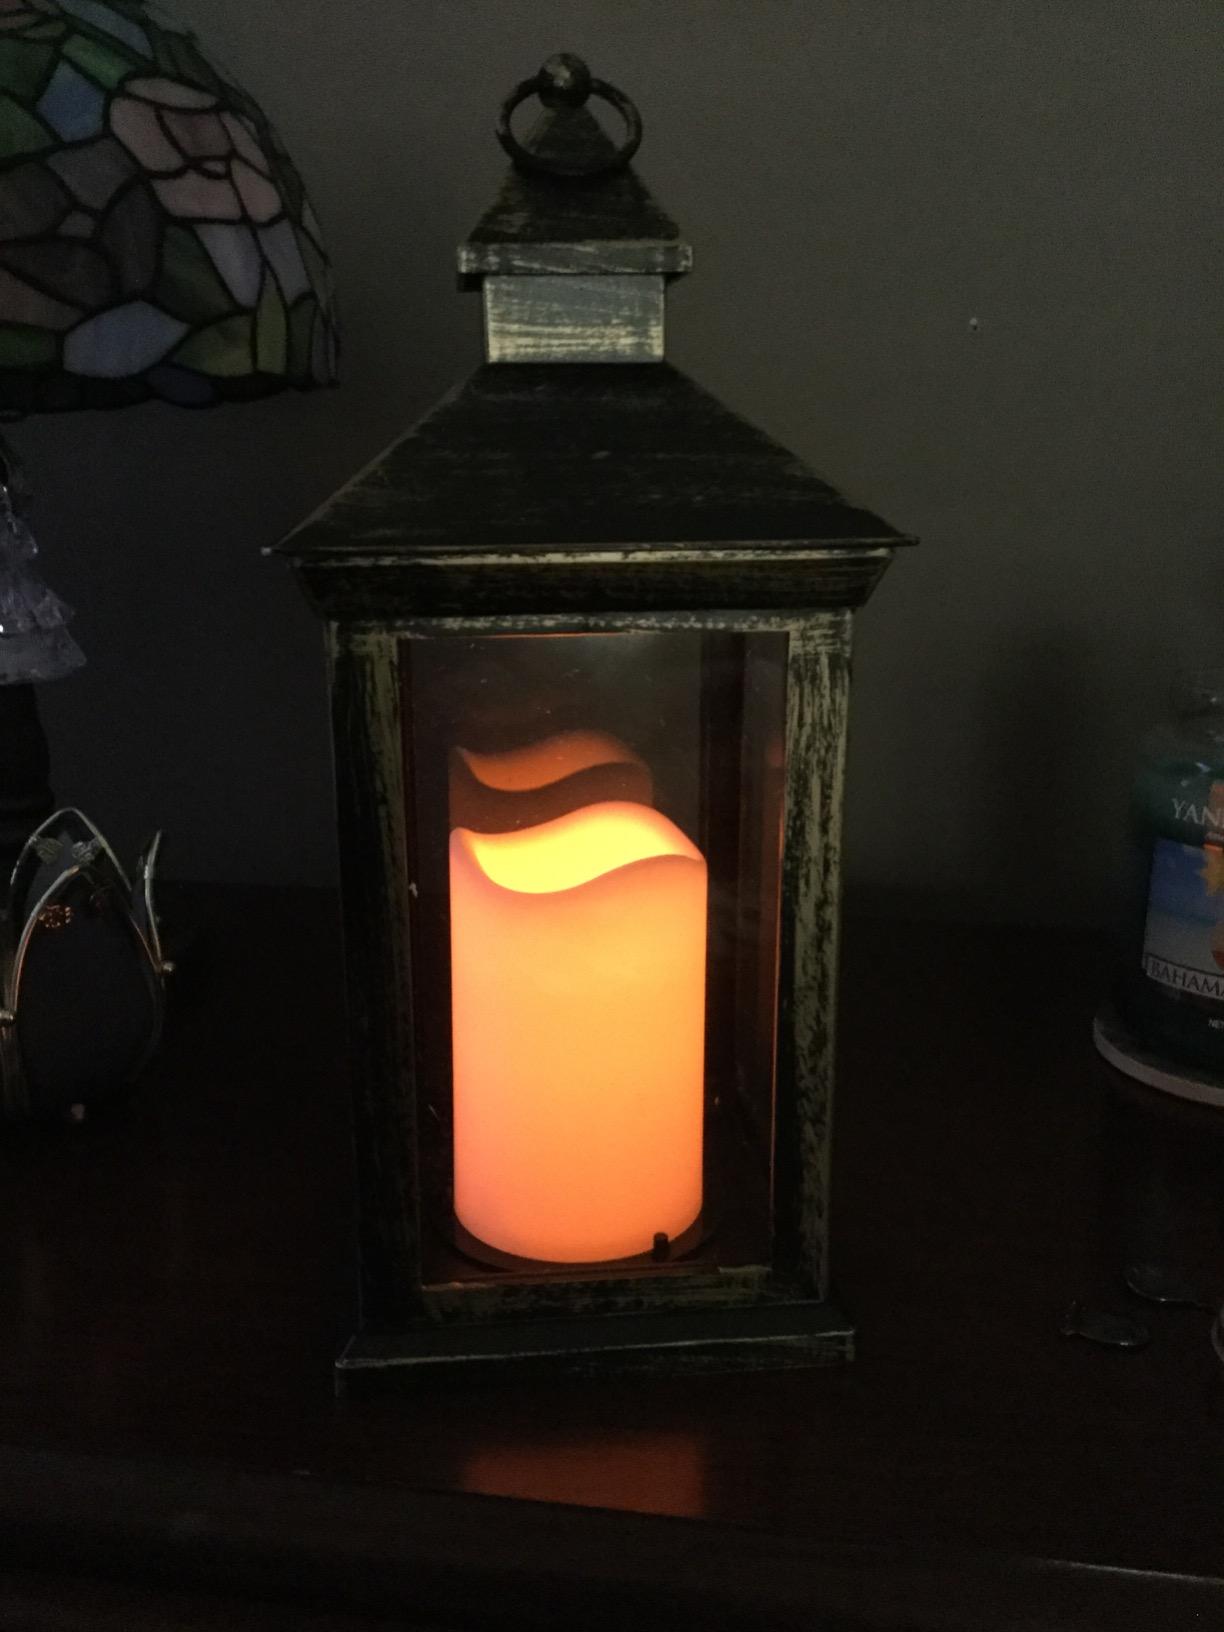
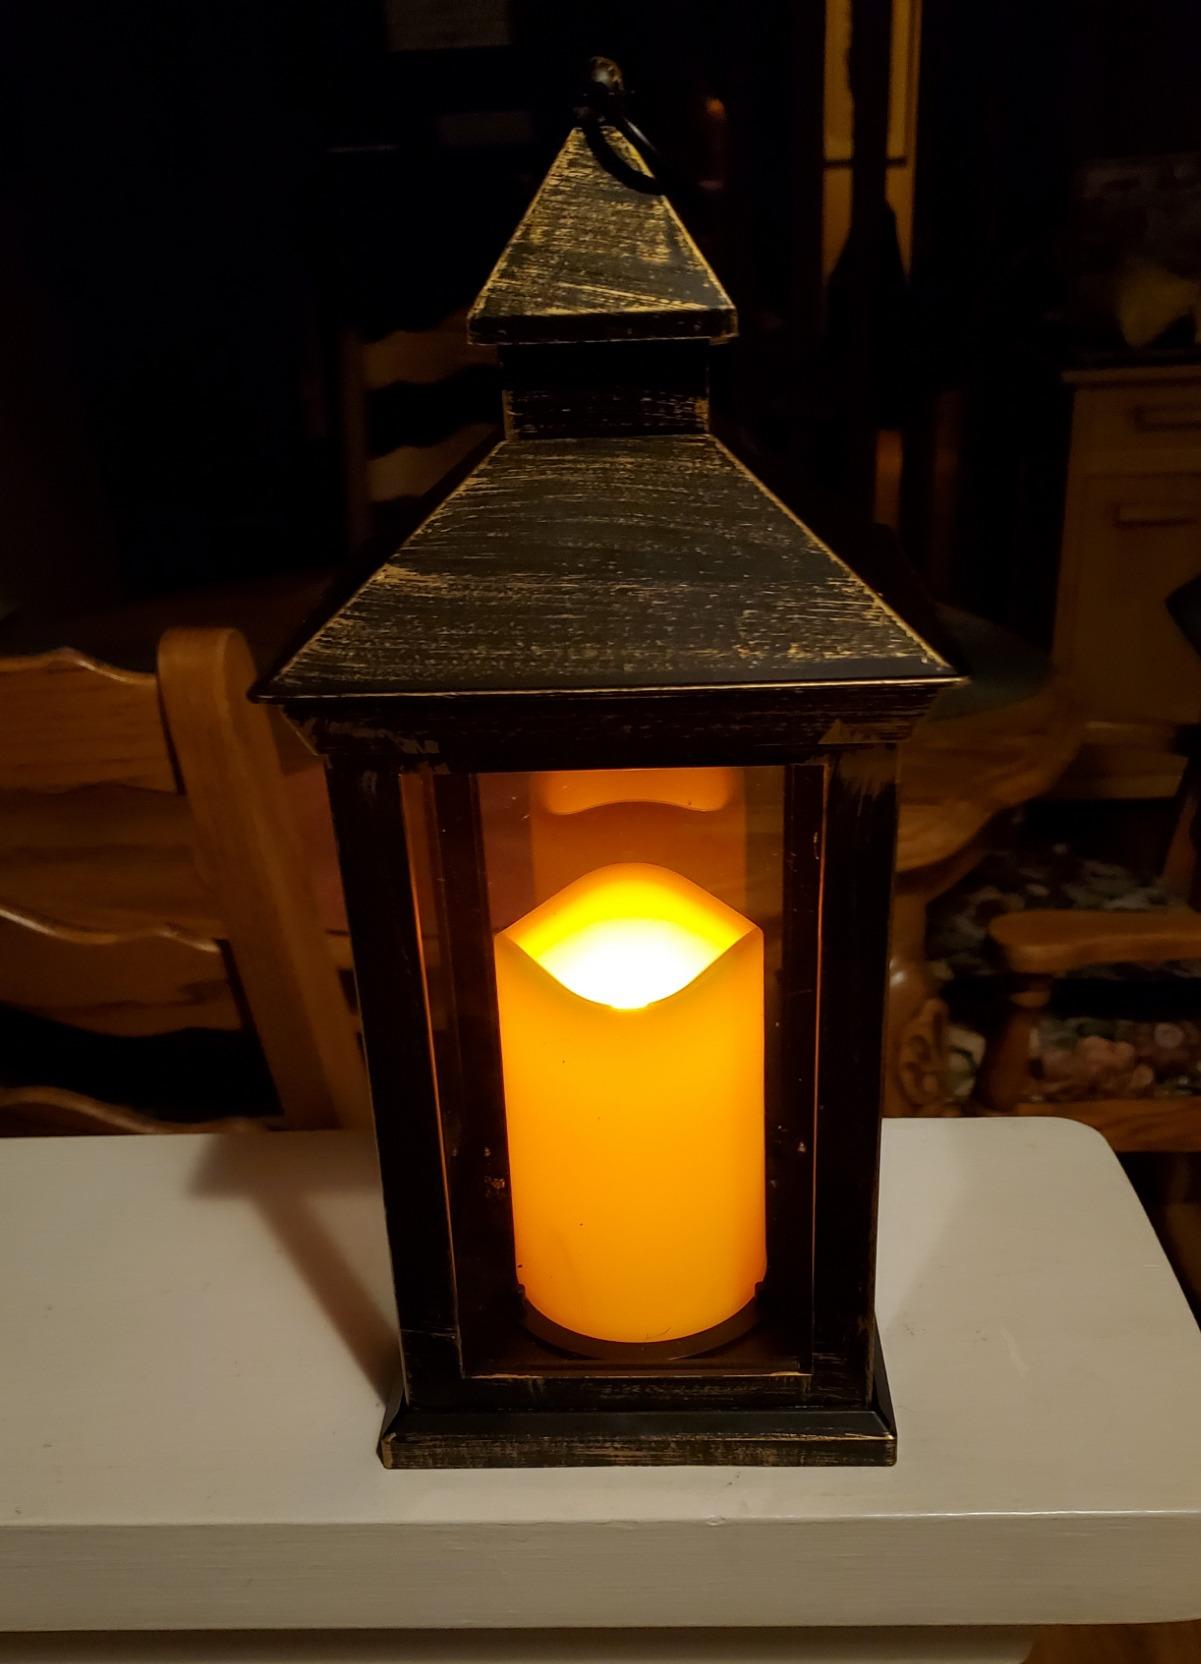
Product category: lantern
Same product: yes